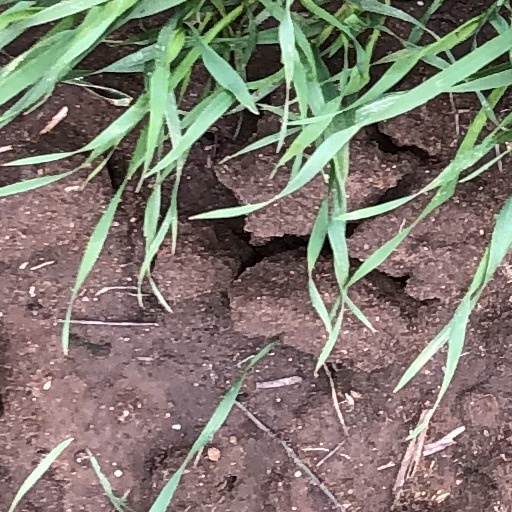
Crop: wheat